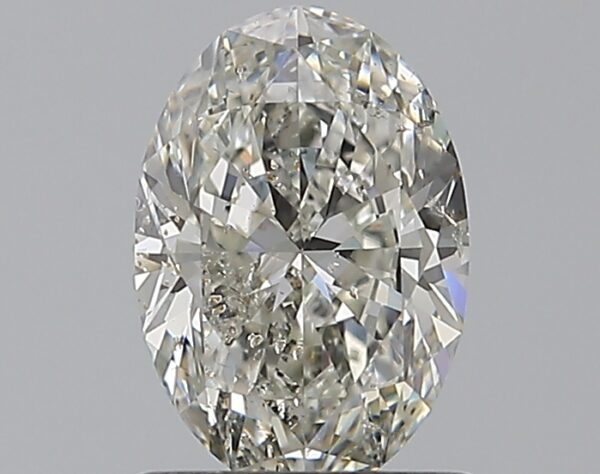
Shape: oval
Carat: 1.01
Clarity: I1
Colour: I
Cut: EX
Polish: EX
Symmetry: EX
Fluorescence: N
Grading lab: GIA
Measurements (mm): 8.04 x 5.5 x 3.41